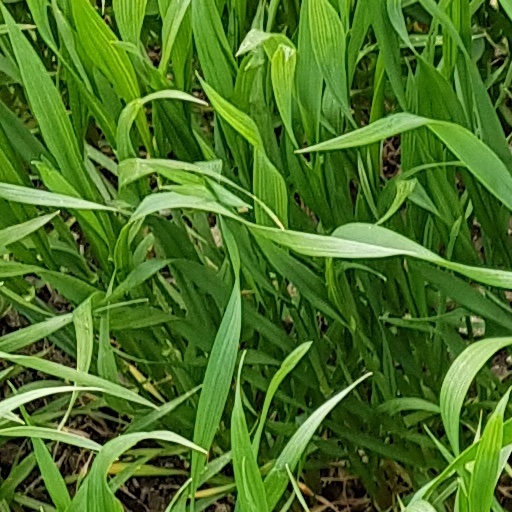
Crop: wheat